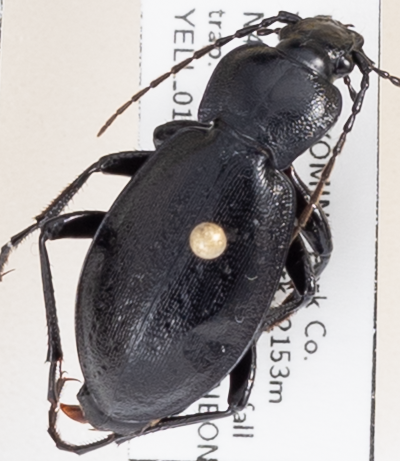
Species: Carabus taedatus agassii
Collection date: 2023-08-16
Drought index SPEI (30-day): -0.114
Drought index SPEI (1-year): -0.058
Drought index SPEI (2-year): -0.18